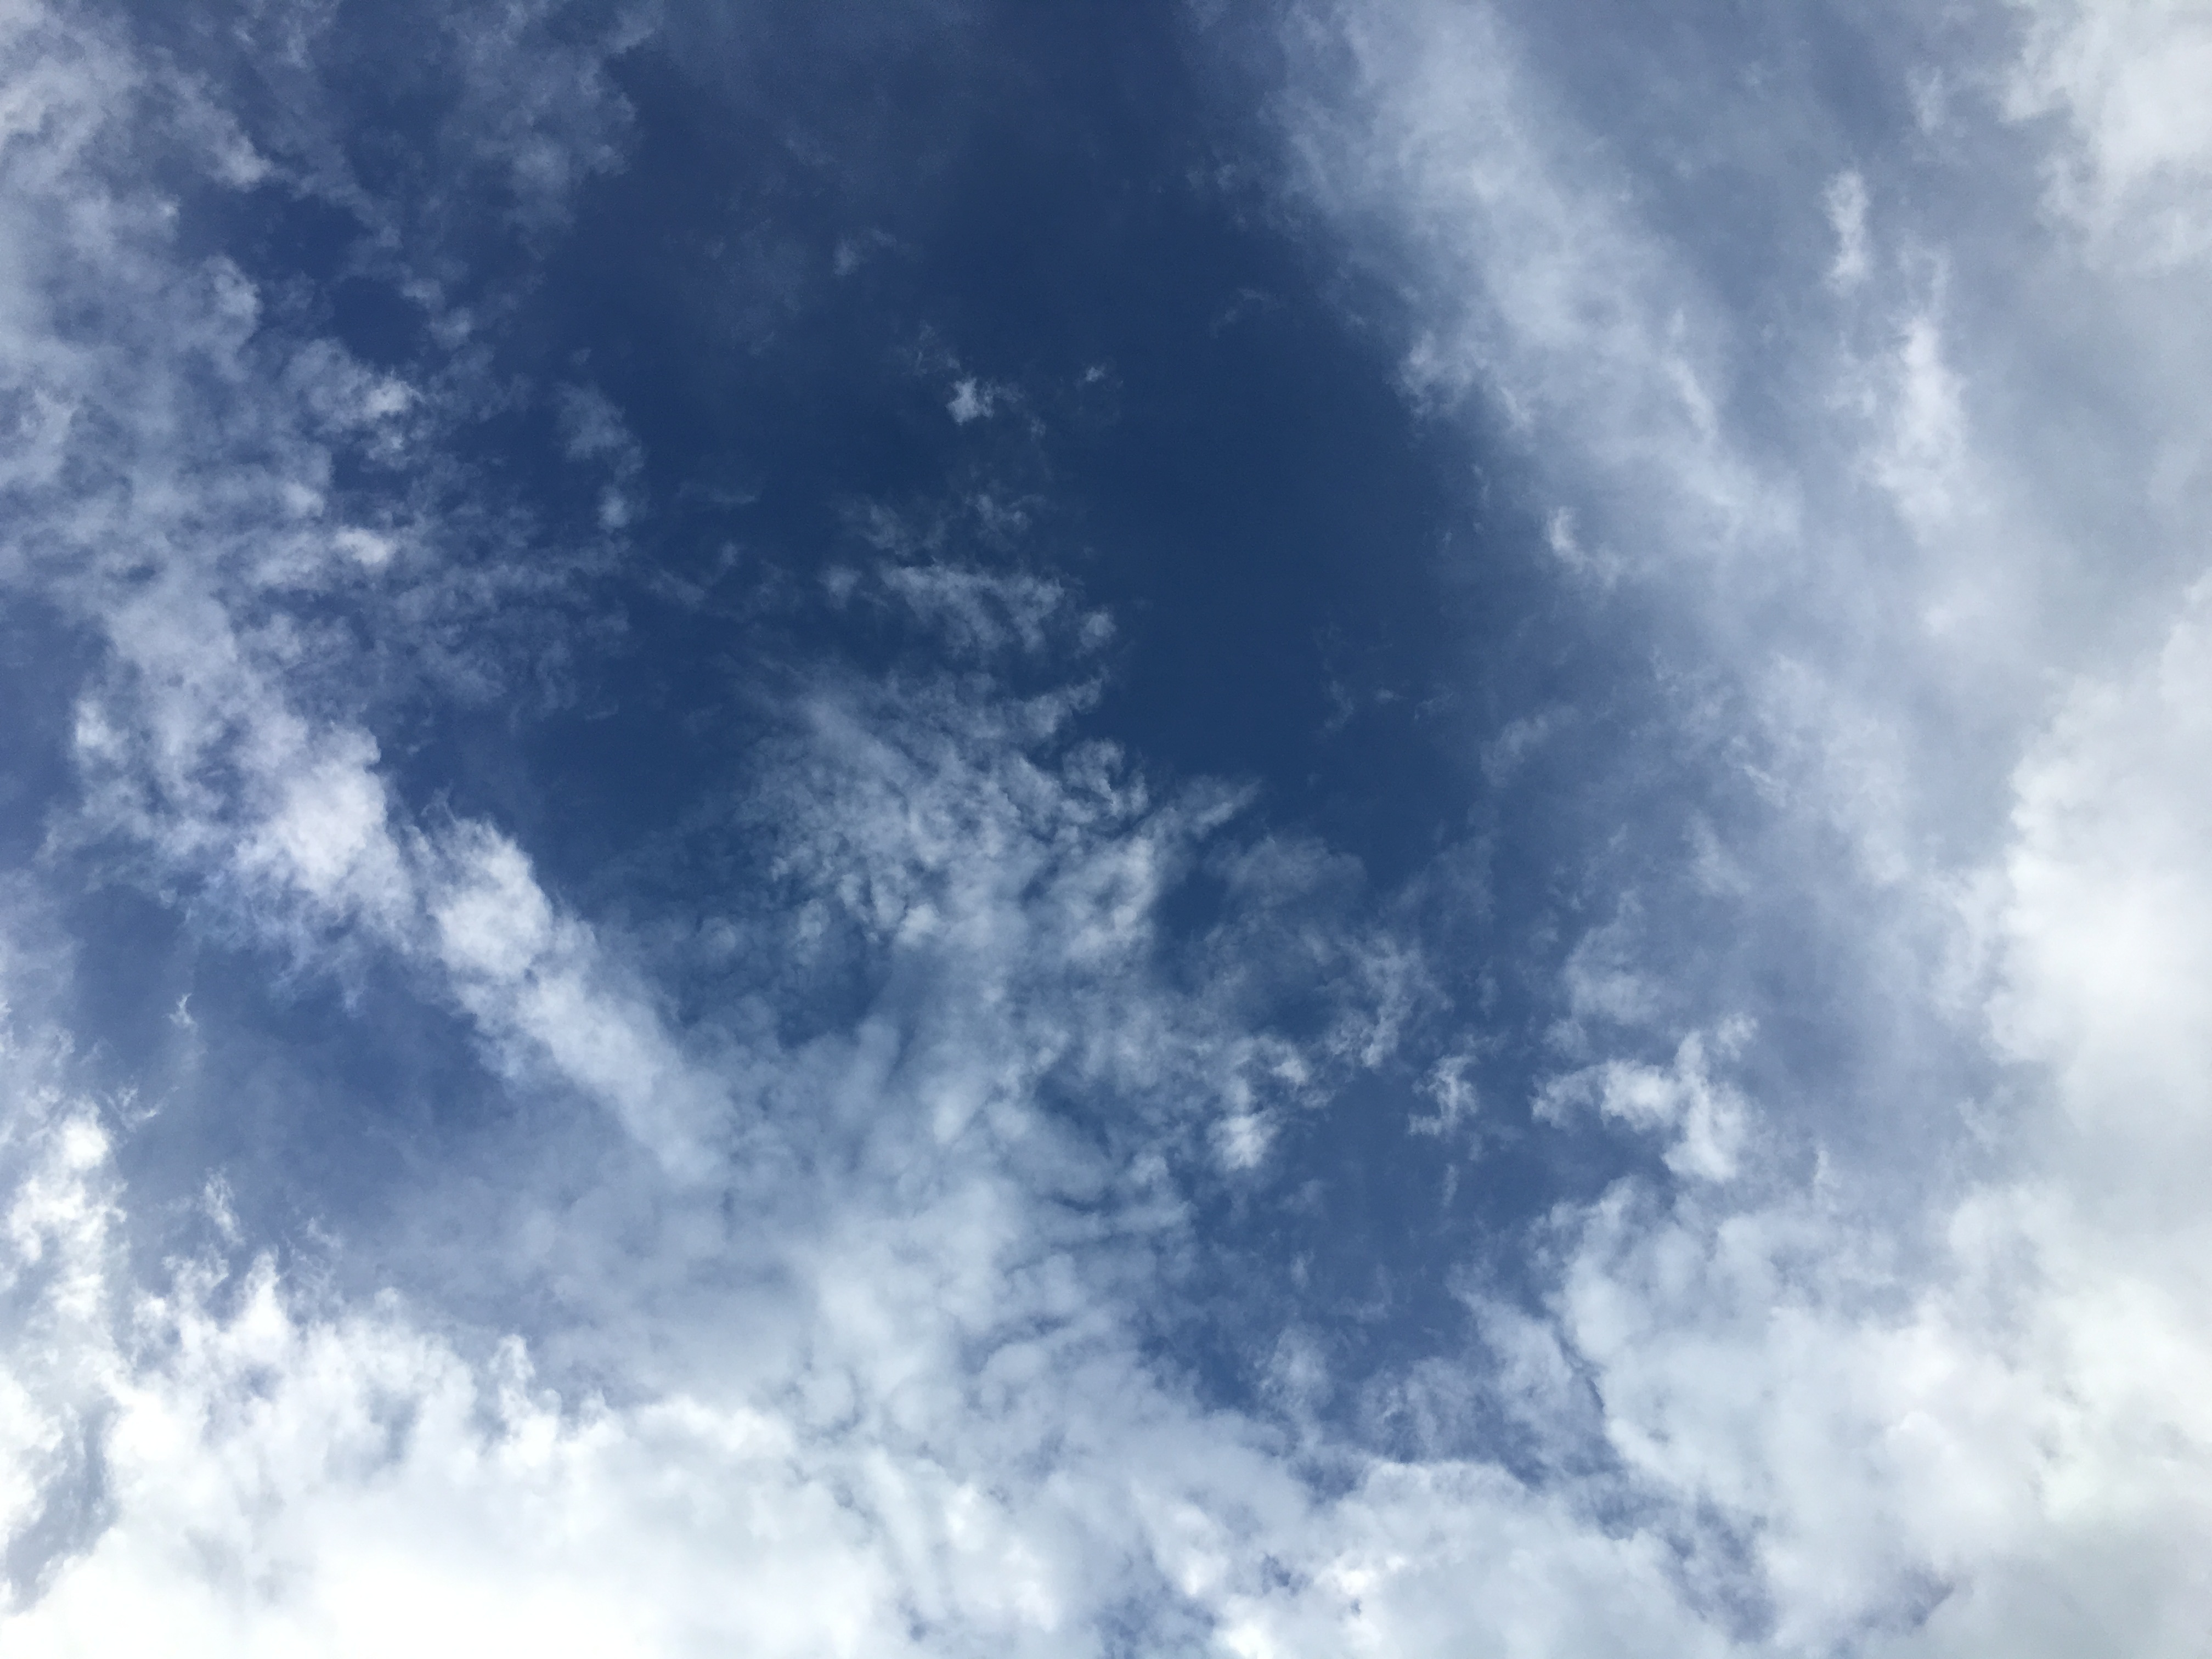
horizon, cloud, sky, sun, sunlight, cloudy, atmosphere, daytime, weather, cumulus, blue, cloudscape, sunny, day, meteorological phenomenon, atmosphere of earth